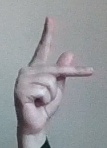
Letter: dha